Republic F-105 Thunderchief

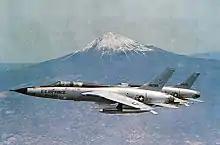
A USAF F-105F trainer and a F-105D with Mount Fuji in the background

On 22 October 1955, the YF-105A prototype made its maiden flight. After 22 hours of flight time, the prototype was returned to the factory for repairs after sustaining major damage. The second YF-105A made its first flight on 28 January 1956. Despite being powered by a less potent J57-P-25 engine with of afterburning thrust, the first prototype attained the speed of Mach 1.2 on its maiden flight. (The J75 was expected to generate with afterburner.) Both aircraft featured conventional wing root air intakes and slab-sided fuselages typical of the early jets; Republic viewed the prototypes as not being representative of the true capability of the aircraft due to numerous changes that were enacted prior to production. Specifically, insufficient power and aerodynamic problems with transonic drag, as well as Convair's experience with their F-102, had led to a redesign of the fuselage to conform to the area rule, giving it a characteristic "wasp waist". The F-105's reworked air intake was designed with a unique forward-swept shape, which was derived from Antonio Ferri's work on the proposed Republic XF-103 ramjet-powered interceptor. In combination with the distinctive forward-swept variable-geometry air intakes, which regulated airflow to the engine at supersonic speeds, and the J75 engine, this redesign enabled the F-105B to attain Mach 2.15.